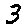
Label: 3